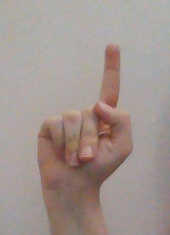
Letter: bb